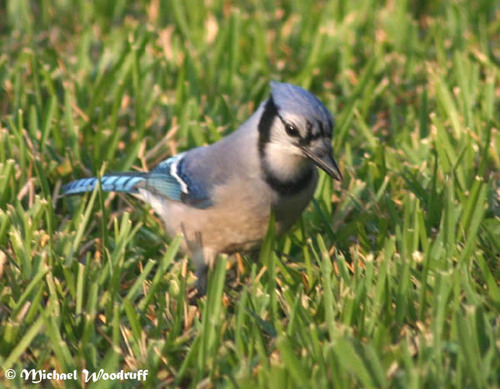
this bird has an azure-blue crown and back, a brown breast, and teal blue wings and tail with a white wingbar and horizontal black markings on the tail and above the bill, and a black ring around the throat.
the small bird has short blue wings with a white stripe, a long blue tail,a grey pointed crown and a short bill.
the bird has a blue head with black neck and grey body.
this bird has a gray belly and breast, with a black ring around it's nape and neck and white wingbars.
this pale-blue bird features orange patterns around its head and a thin, long beak.
this bird is blue and white with one white wing band on its blue wings.
this particular bird has a belly that is gray and brown
this bird is gray, black, and blue in color, with a sharp black beak.
this bird is gray and blue in color, with a sharp black beak.
this particular bird has a belly that is gray and black
Species: Blue Jay